Mysteries of Osiris

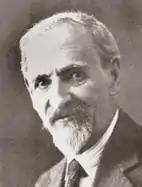
Portrait of Émile Chassinat (1868-1948), French Egyptologist.

In ancient times, Greek authors such as Herodotus, Diodorus Siculus, Plutarch and Jamblicus developed the idea that Egypt, with its ancient civilisation, was the original cradle of all theological, mythological and ritualistic knowledge. This view is sometimes referred to as 'Egyptosophy', a word blend from the terms 'Egypt' and 'philosophy'. Since the Renaissance, this approach to the history of religions has had a major impact on Western culture. Its influence is particularly evident among those involved in Hermeticism, esotericism and pseudo-sciencism. Egyptosophy has thus influenced spiritual currents of varying degrees of occultism such as alchemy, Rosicrucianism, Freemasonry and theosophy. Since the decolonisation of Europe, Egyptosophy has also had a major influence on Western culture. Since the decolonisation of Africa, this idea has also become the cornerstone of Afrocentrist and Kemitist theorists, the latter seeking an "African renaissance" based on a return to the ancient Egyptian teachings.